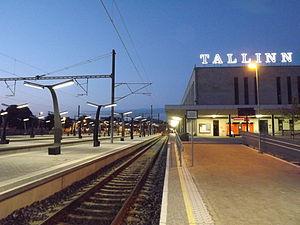
La gare de Tallinn-Baltique est une gare ferroviaire en cul-de-sac, origine des lignes de Tallinn à Narva et de Tallinn à Paldiski. Située dans le quartier de Kelmiküla à Talinn, la capitale de l’Estonie, son bâtiment voyageur est bordé au sud-est par Toompuiestee, un boulevard qui longe, par son autre côté, le centre historique, Vanalinn. C'est la principale gare de la ville.
AS Eesti Liinirongid ou Elron, est une société publique assurant le transport par trains de voyageurs en Estonie.